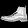
Label: Ankle boot